Mega-City One

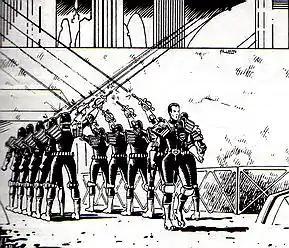
Judge McGruder taking the Long Walk (drawn by Cliff Robinson).

When a street judge retires from service at the end of his career, he may choose to take the "Long Walk", leaving Mega-City One for exile outside its borders. He may do this either in the Cursed Earth, a radioactive desert outside the city walls, or in the Undercity, the ruins of New York that lie beneath the mega-city. The Long Walk begins with a brief ceremony at the city gates, wherein the retiring judge walks through an honour guard of judges as they discharge their firearms into the air, while another judge formally bids him farewell. Judges who take the Long Walk are expected never to return, but to die "bringing law to the lawless." Alternatively, retiring judges may instead be placed in administrative or teaching posts instead of taking the Long Walk.